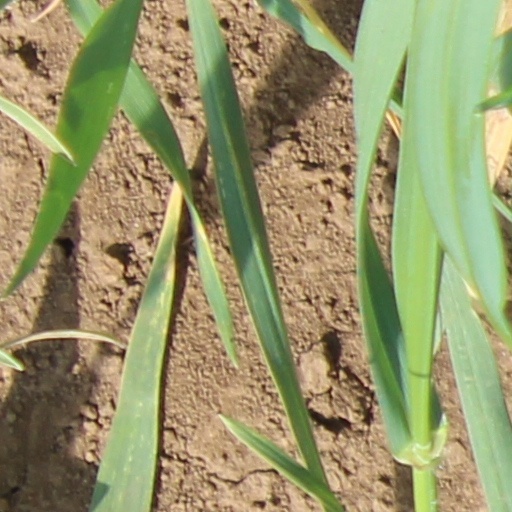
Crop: wheat